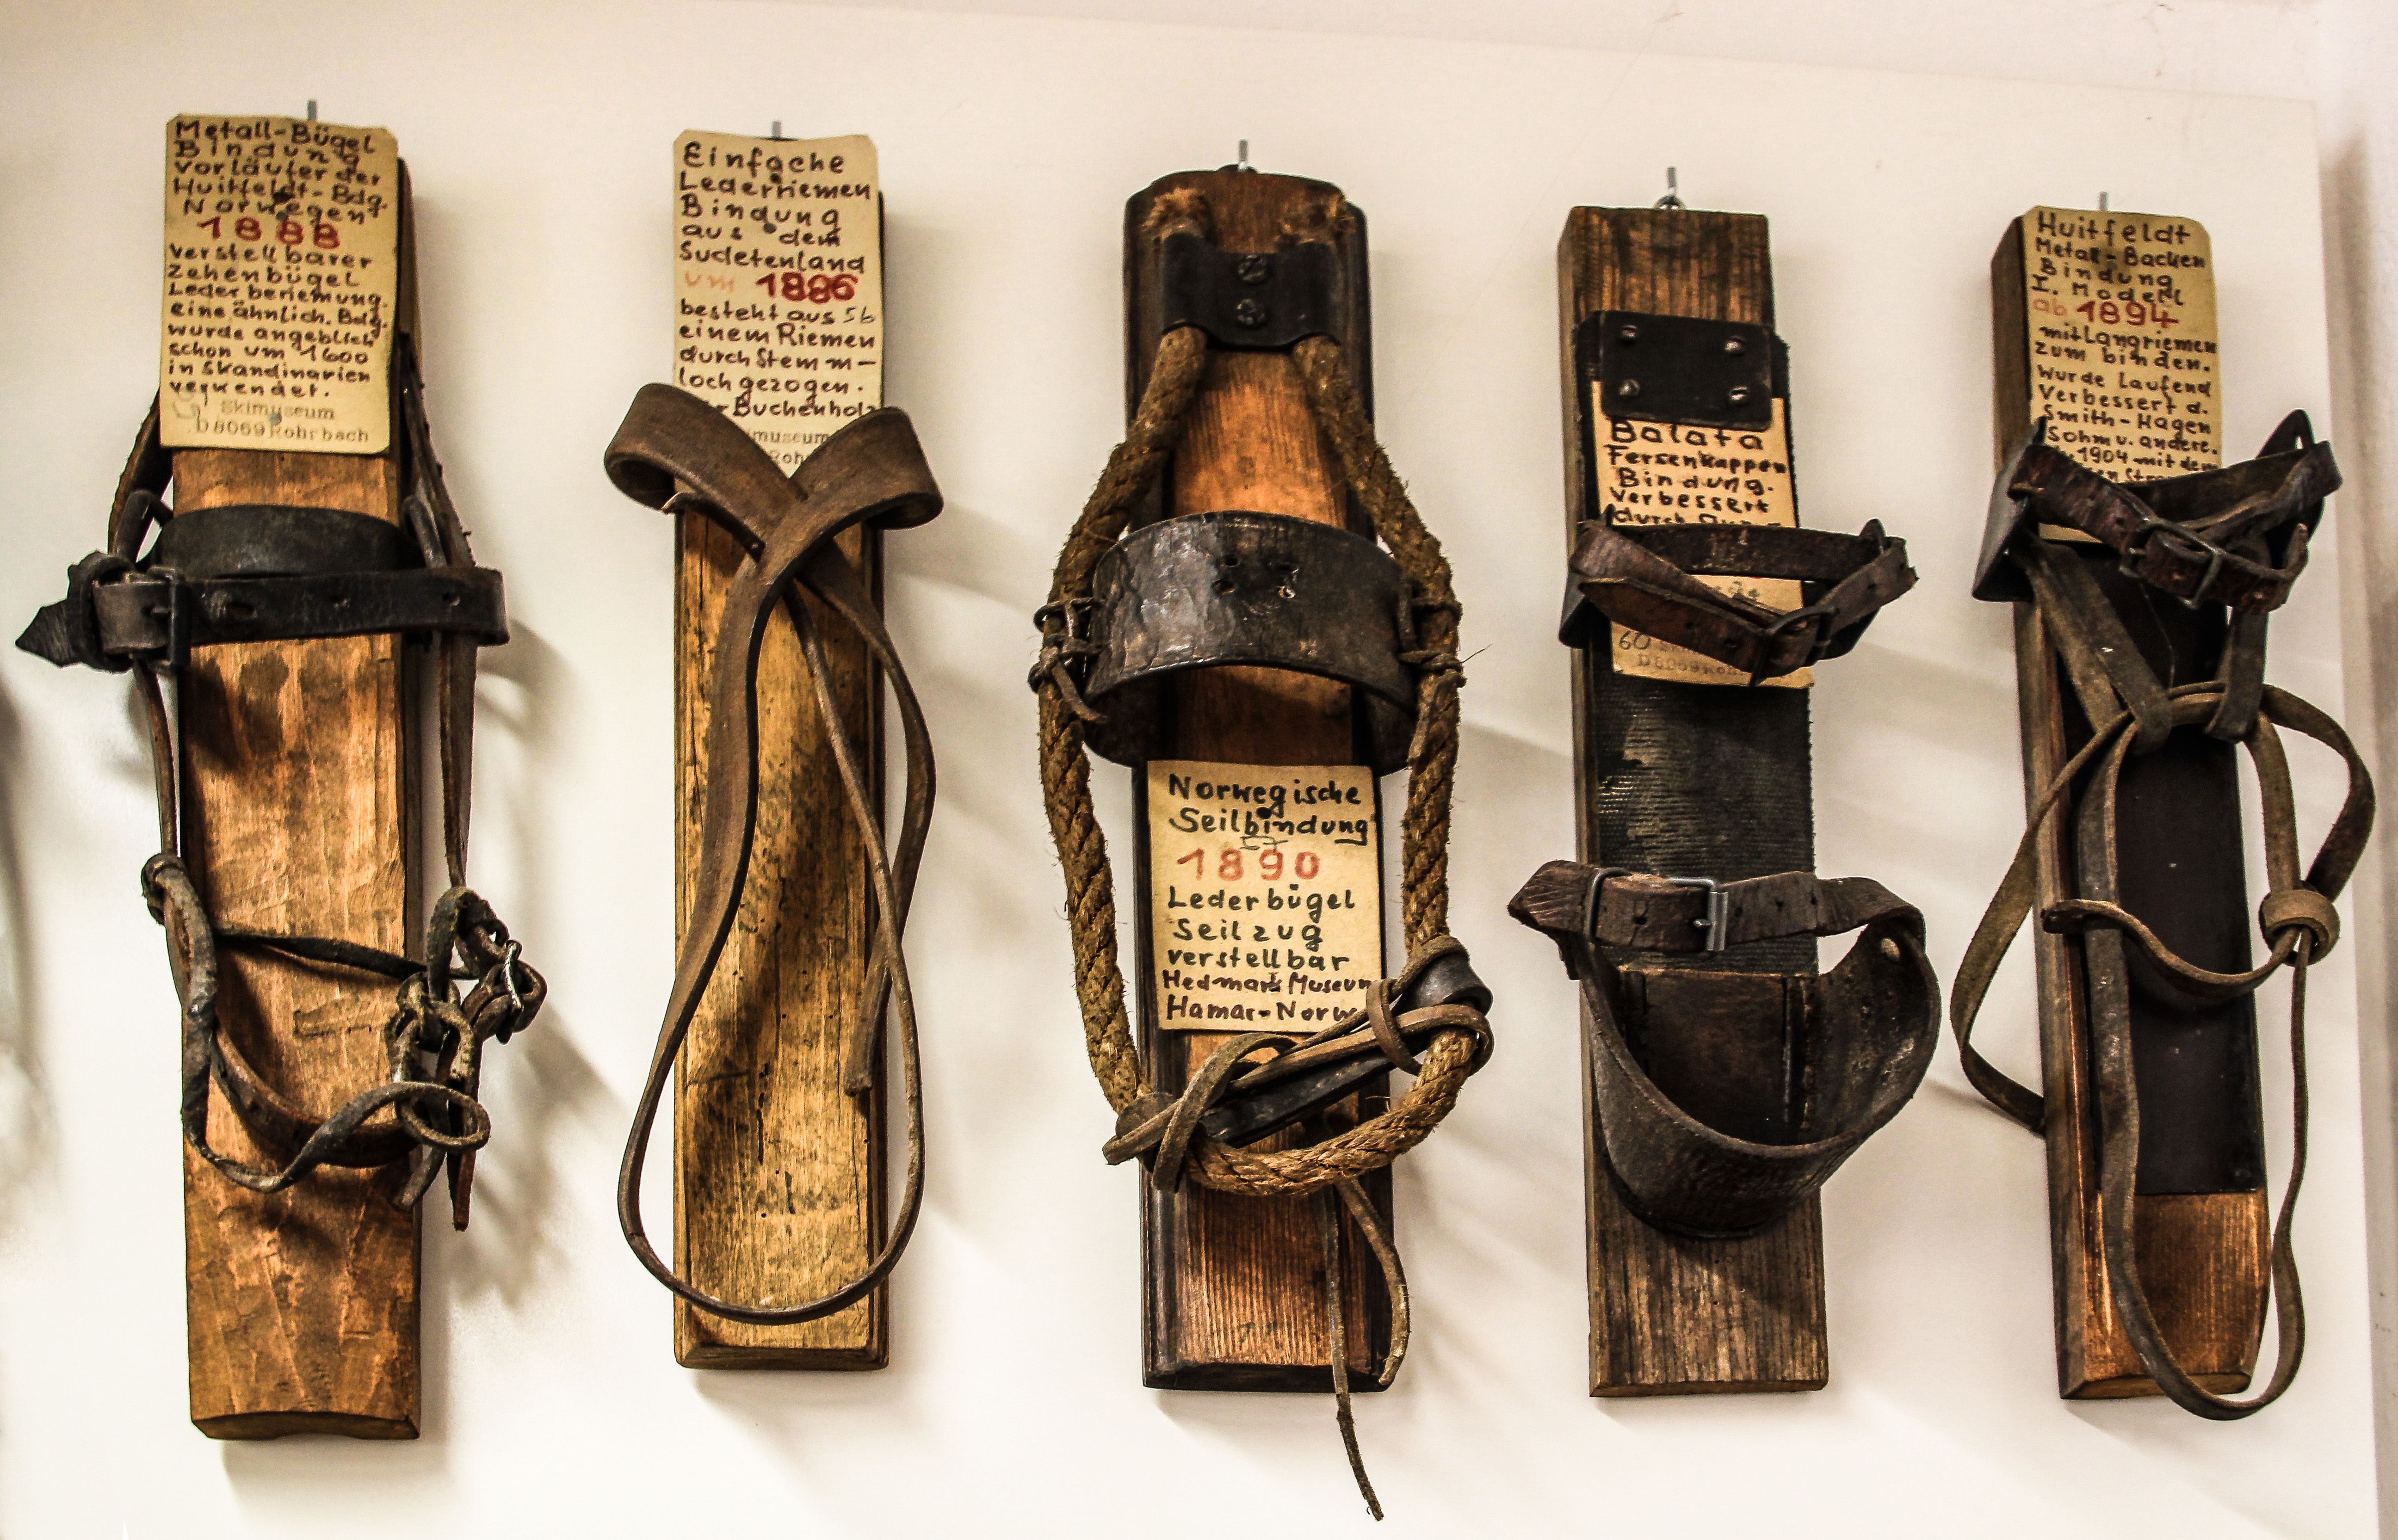
winter, wood, old, equipment, material, wine bottle, binding, ski, trophy, at that time, man made object